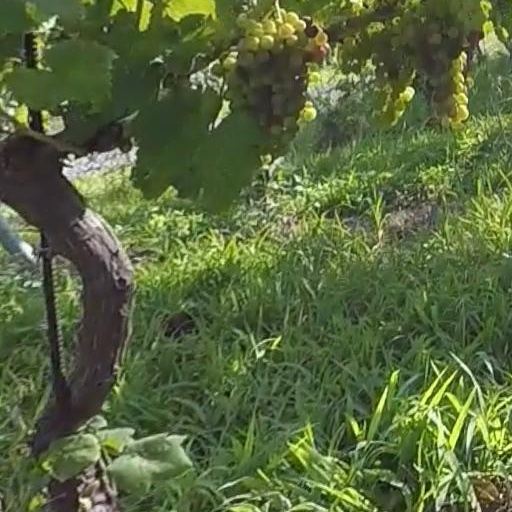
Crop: grape